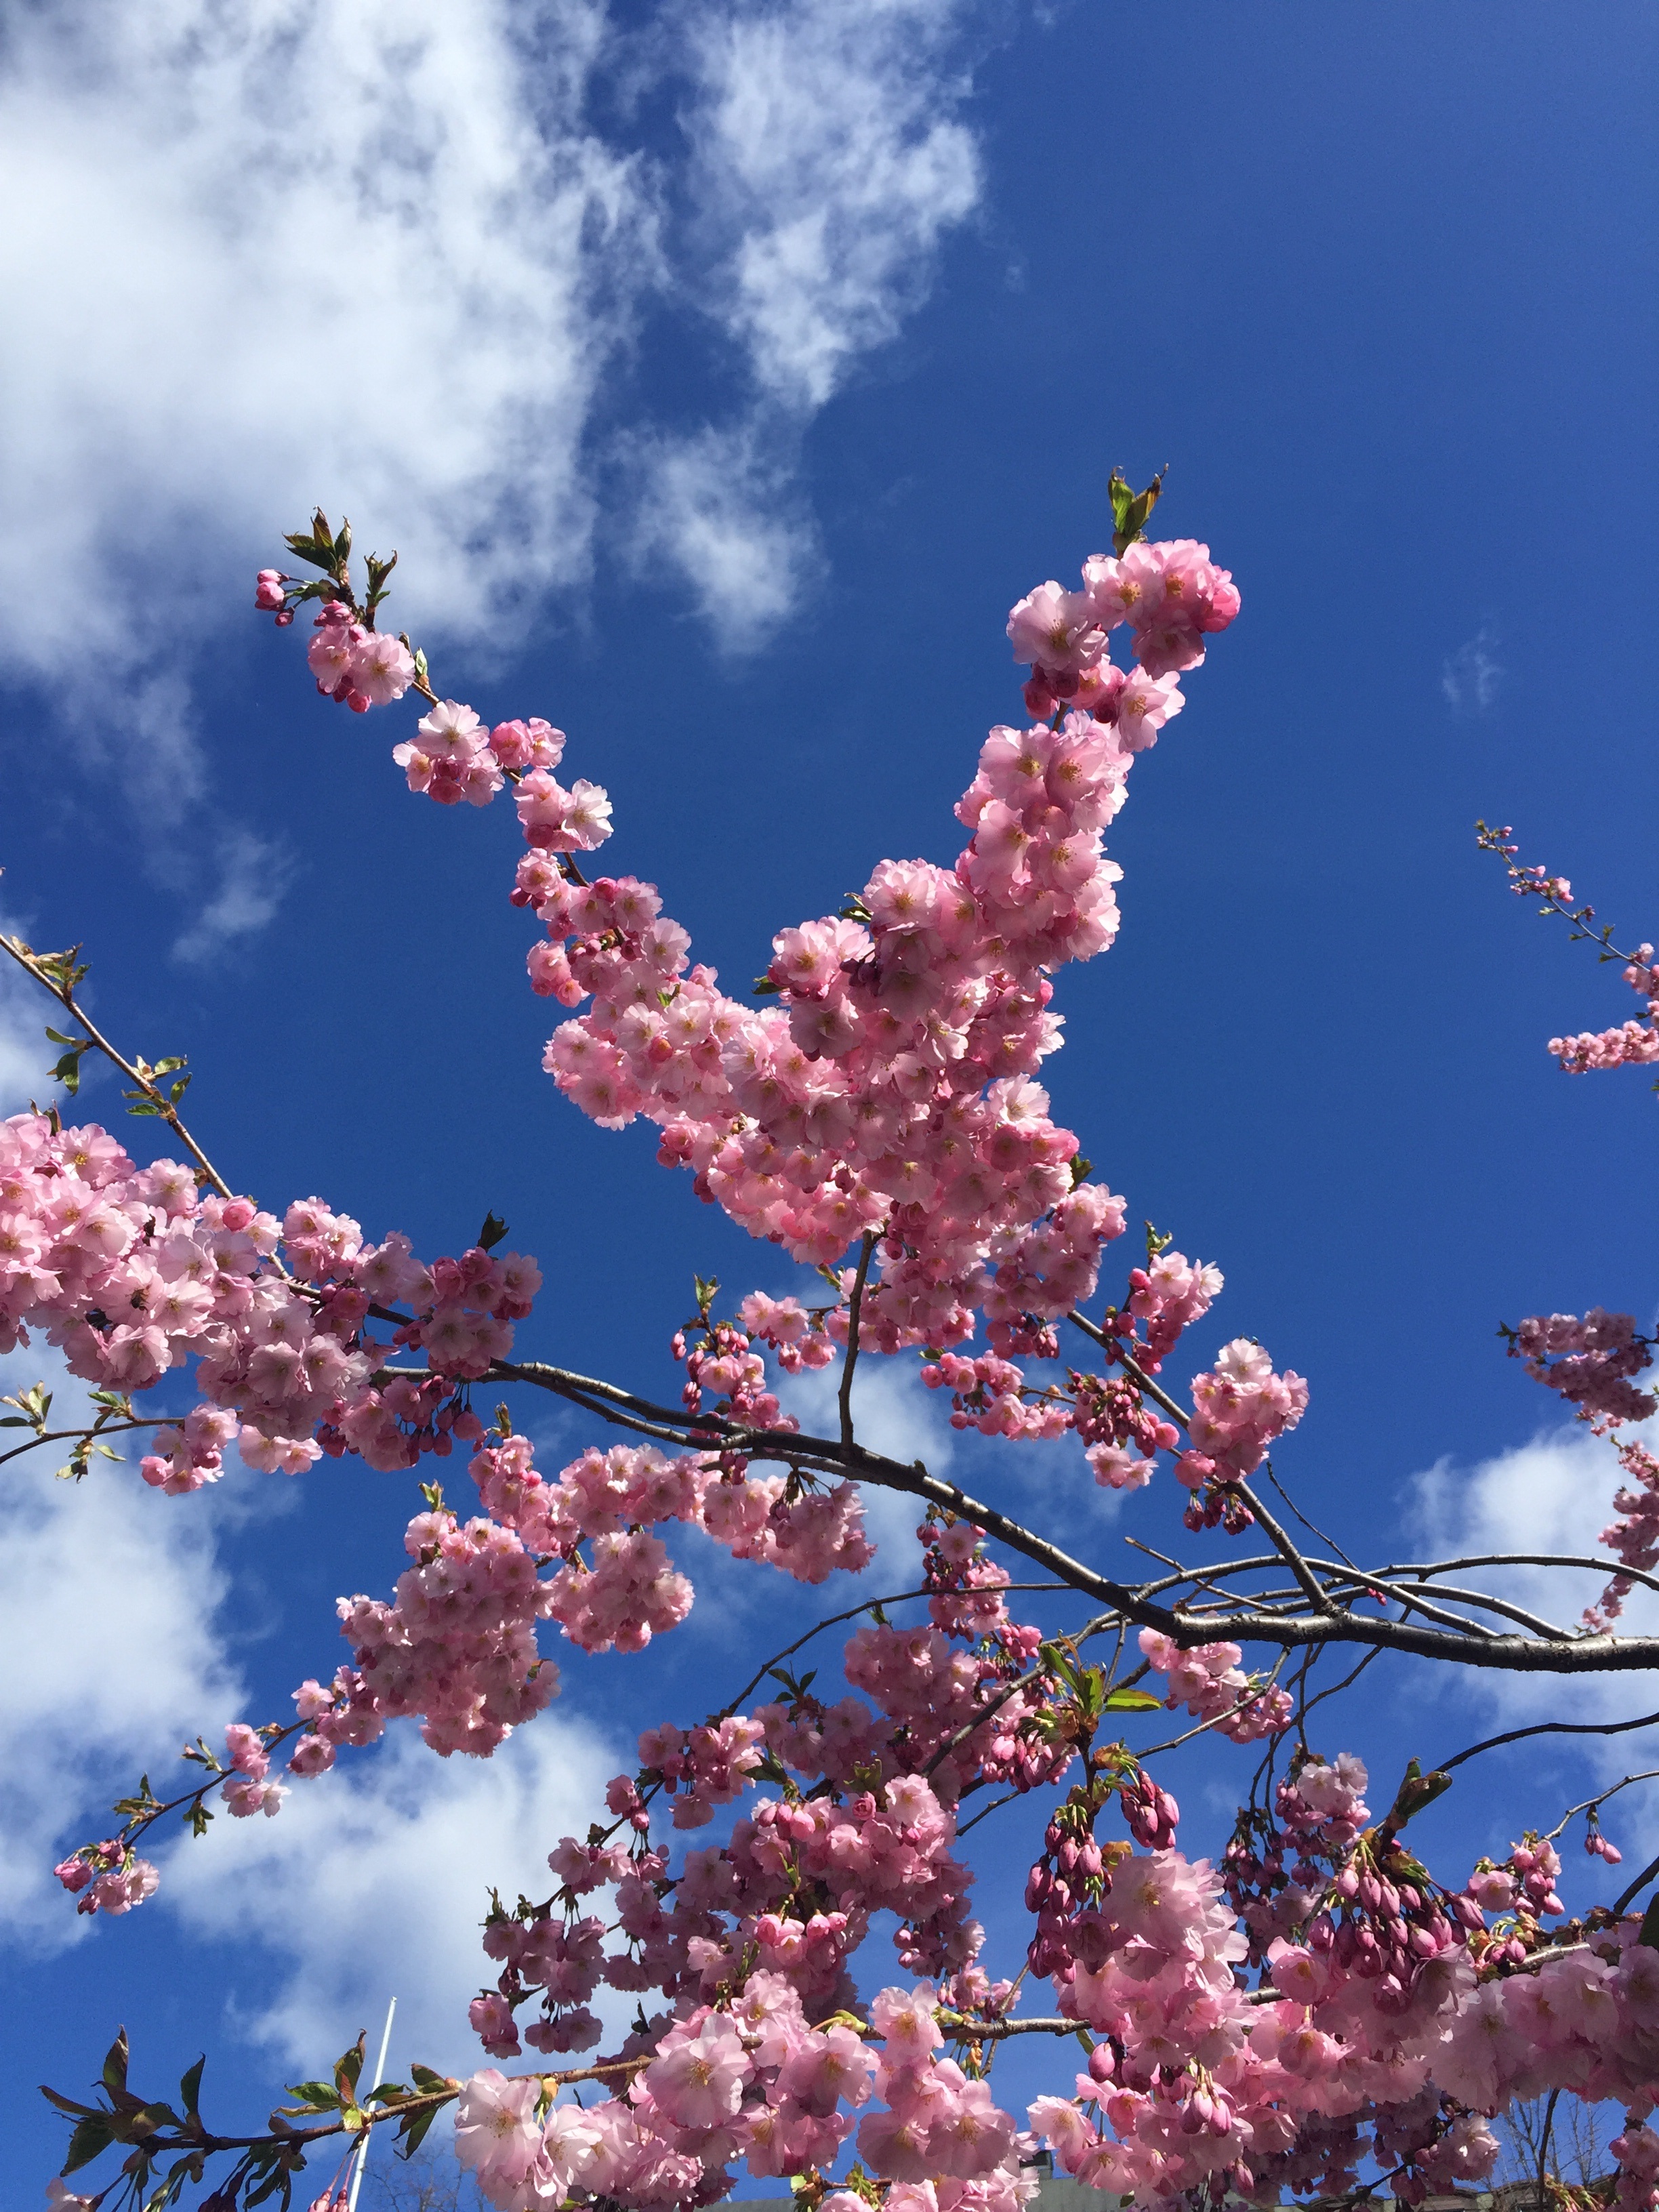
tree, branch, blossom, plant, sky, flower, spring, produce, pink, flora, season, cherry blossom, the sky, our characters